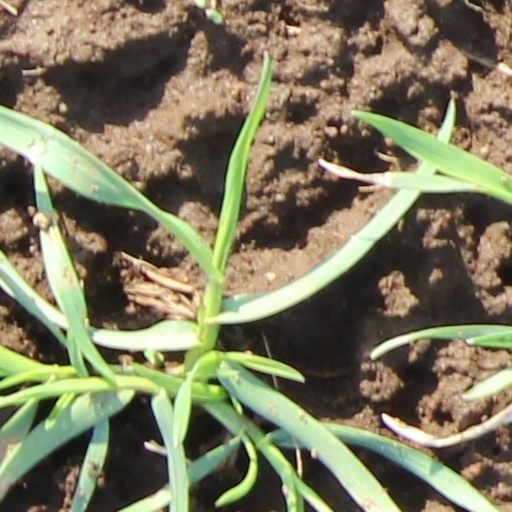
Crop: wheat